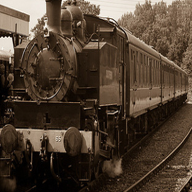
Vehicle type: Trains